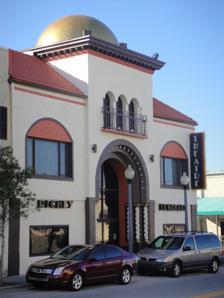
Building: Richey Suncoast Theatre
Country: United States of America
Year built: 1925
Richey Suncoast Theatre Richey Suncoast Theatre is a historic former movie theatre built in 1925 and later restored for use as a playhouse and community theatre in New Port Richey , Florida . It is named for silent film star Thomas Meighan and opened as the Meighan Theatre on July 1, 1926 with a screening of Meighan's movie The New Klondike . Meighan himself was not present but sent a congratulatory telegram. In 1930 sound was added to the theatre. Meighan himself appeared to push the start button for the sound. The theatre closed in 1934 due to the Great Depression . It reopened in 1938 as a community theatre under the name The New Port Richey Theatre .: Richey Suncoast Theatre. The theatre hosts the Black Maria Film and Video Festival . Background Meighan's interest in Florida developed after talks with his Realtor brother James E. Meighan. He bought property in Ocala, Florida in 1925. In 1927, he built a home in New Port Richey, Florida where he spent his winters. He intended to shoot his film We're All Gamblers there, however, filming was moved to Miami . The Meighans also hoped to draw other celebrities to the area. Meighan had a vision for New Port Richey to be an eastern U.S. version of Hollywood . This plan failed as the property boom in Florida busted in the 1920s and the 1929 stock market crash set off the period known as the Great Depression . References